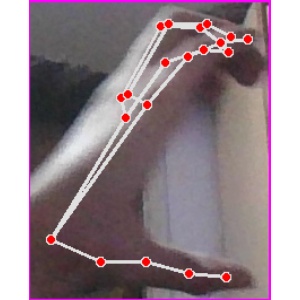
अक्षर: ऋ